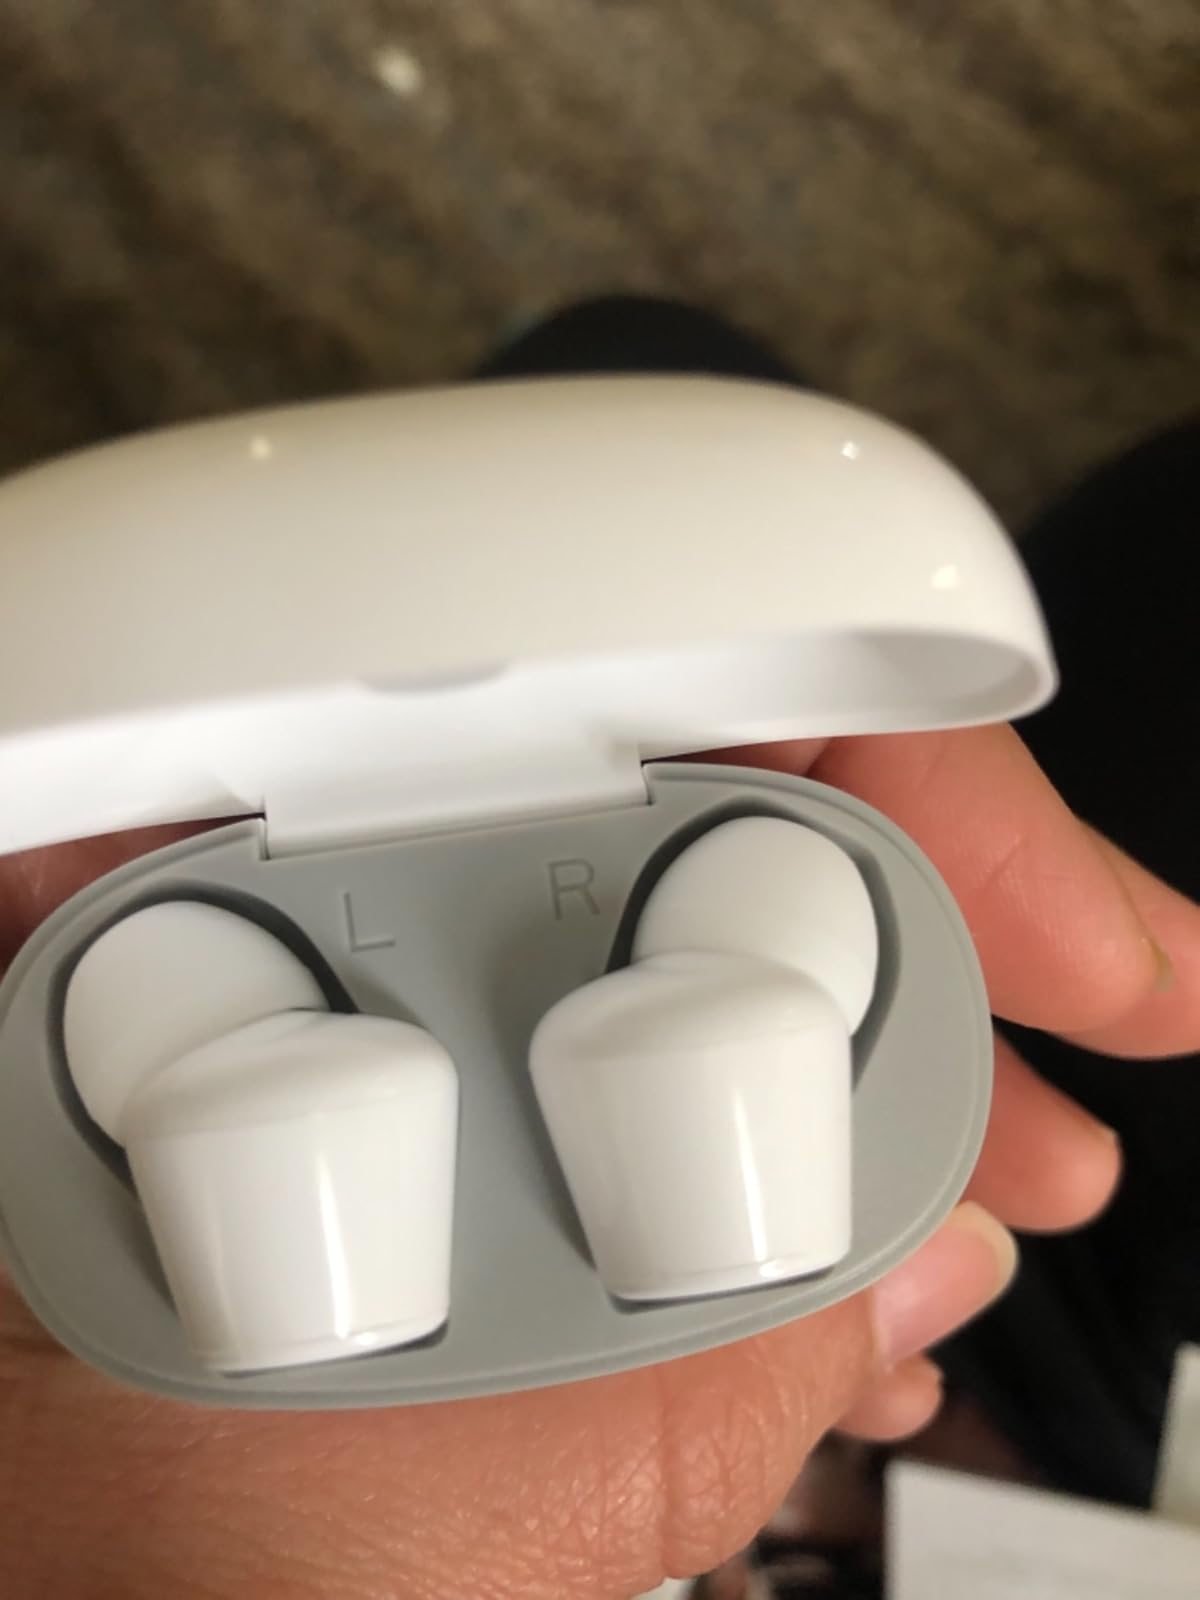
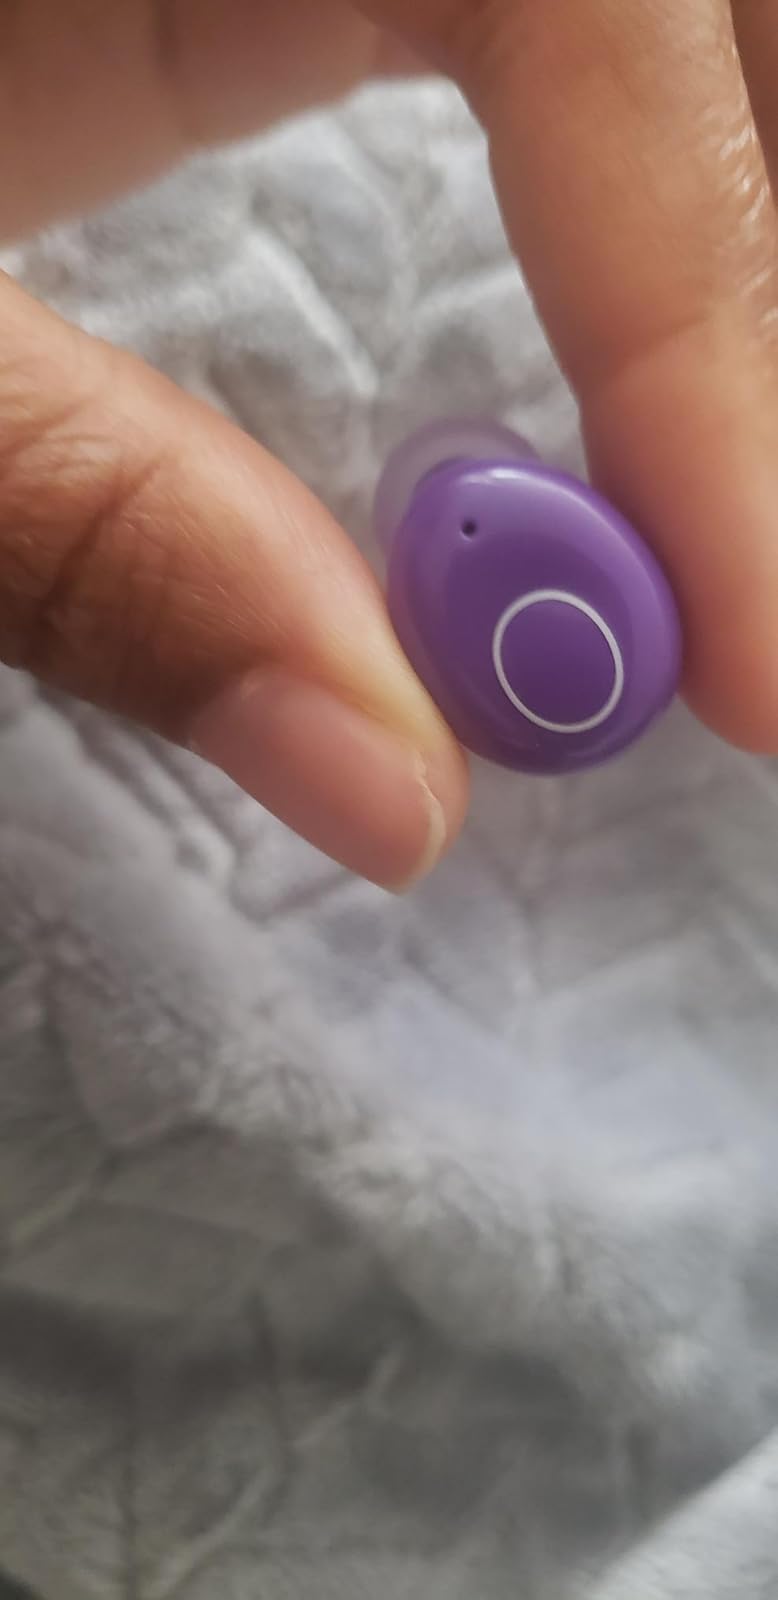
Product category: earbuds
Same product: no